Transportation in New York City

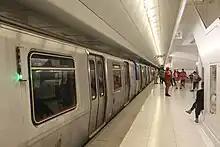
A PATH train at the World Trade Center station

The Port Authority Trans-Hudson (PATH) is a rapid transit system that links Manhattan to Jersey City, Hoboken, Harrison, and Newark, in New Jersey. A primary transit link between Manhattan and New Jersey, PATH carries 240,000 passengers each weekday on four lines.